Laura Plantation

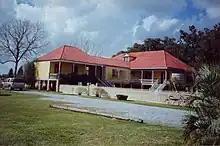
Back of house, showing kitchen wing (in 2002), which burned in the fire of 2004.

On August 9, 2004, the plantation house was significantly damaged by an electrical fire which destroyed 80% of the house, including the kitchen wing behind the house. The left half of the house survived, but even the elevated foundation of the right side was burned. Restoration work was completed in 2006, despite the interruption of Hurricane Katrina in August 2005. The ashes of the kitchen wing were cleared, but the back wing was not rebuilt. Instead, the back corners of the house were capped with old gray boards to indicate where two back wings of the house had existed when Laura Locoul, the last DuParc descendant, sold the plantation in 1891.